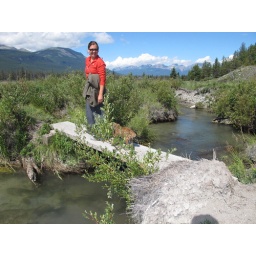
bridge over the river